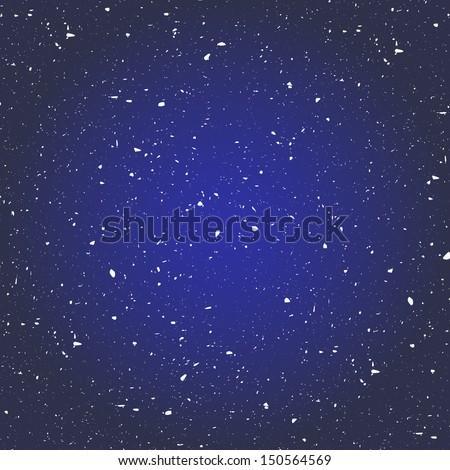
illustration of cluster of star in the space background